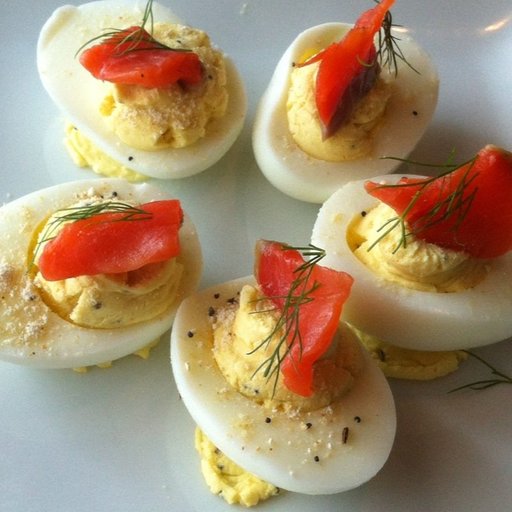
Label: deviled_eggs